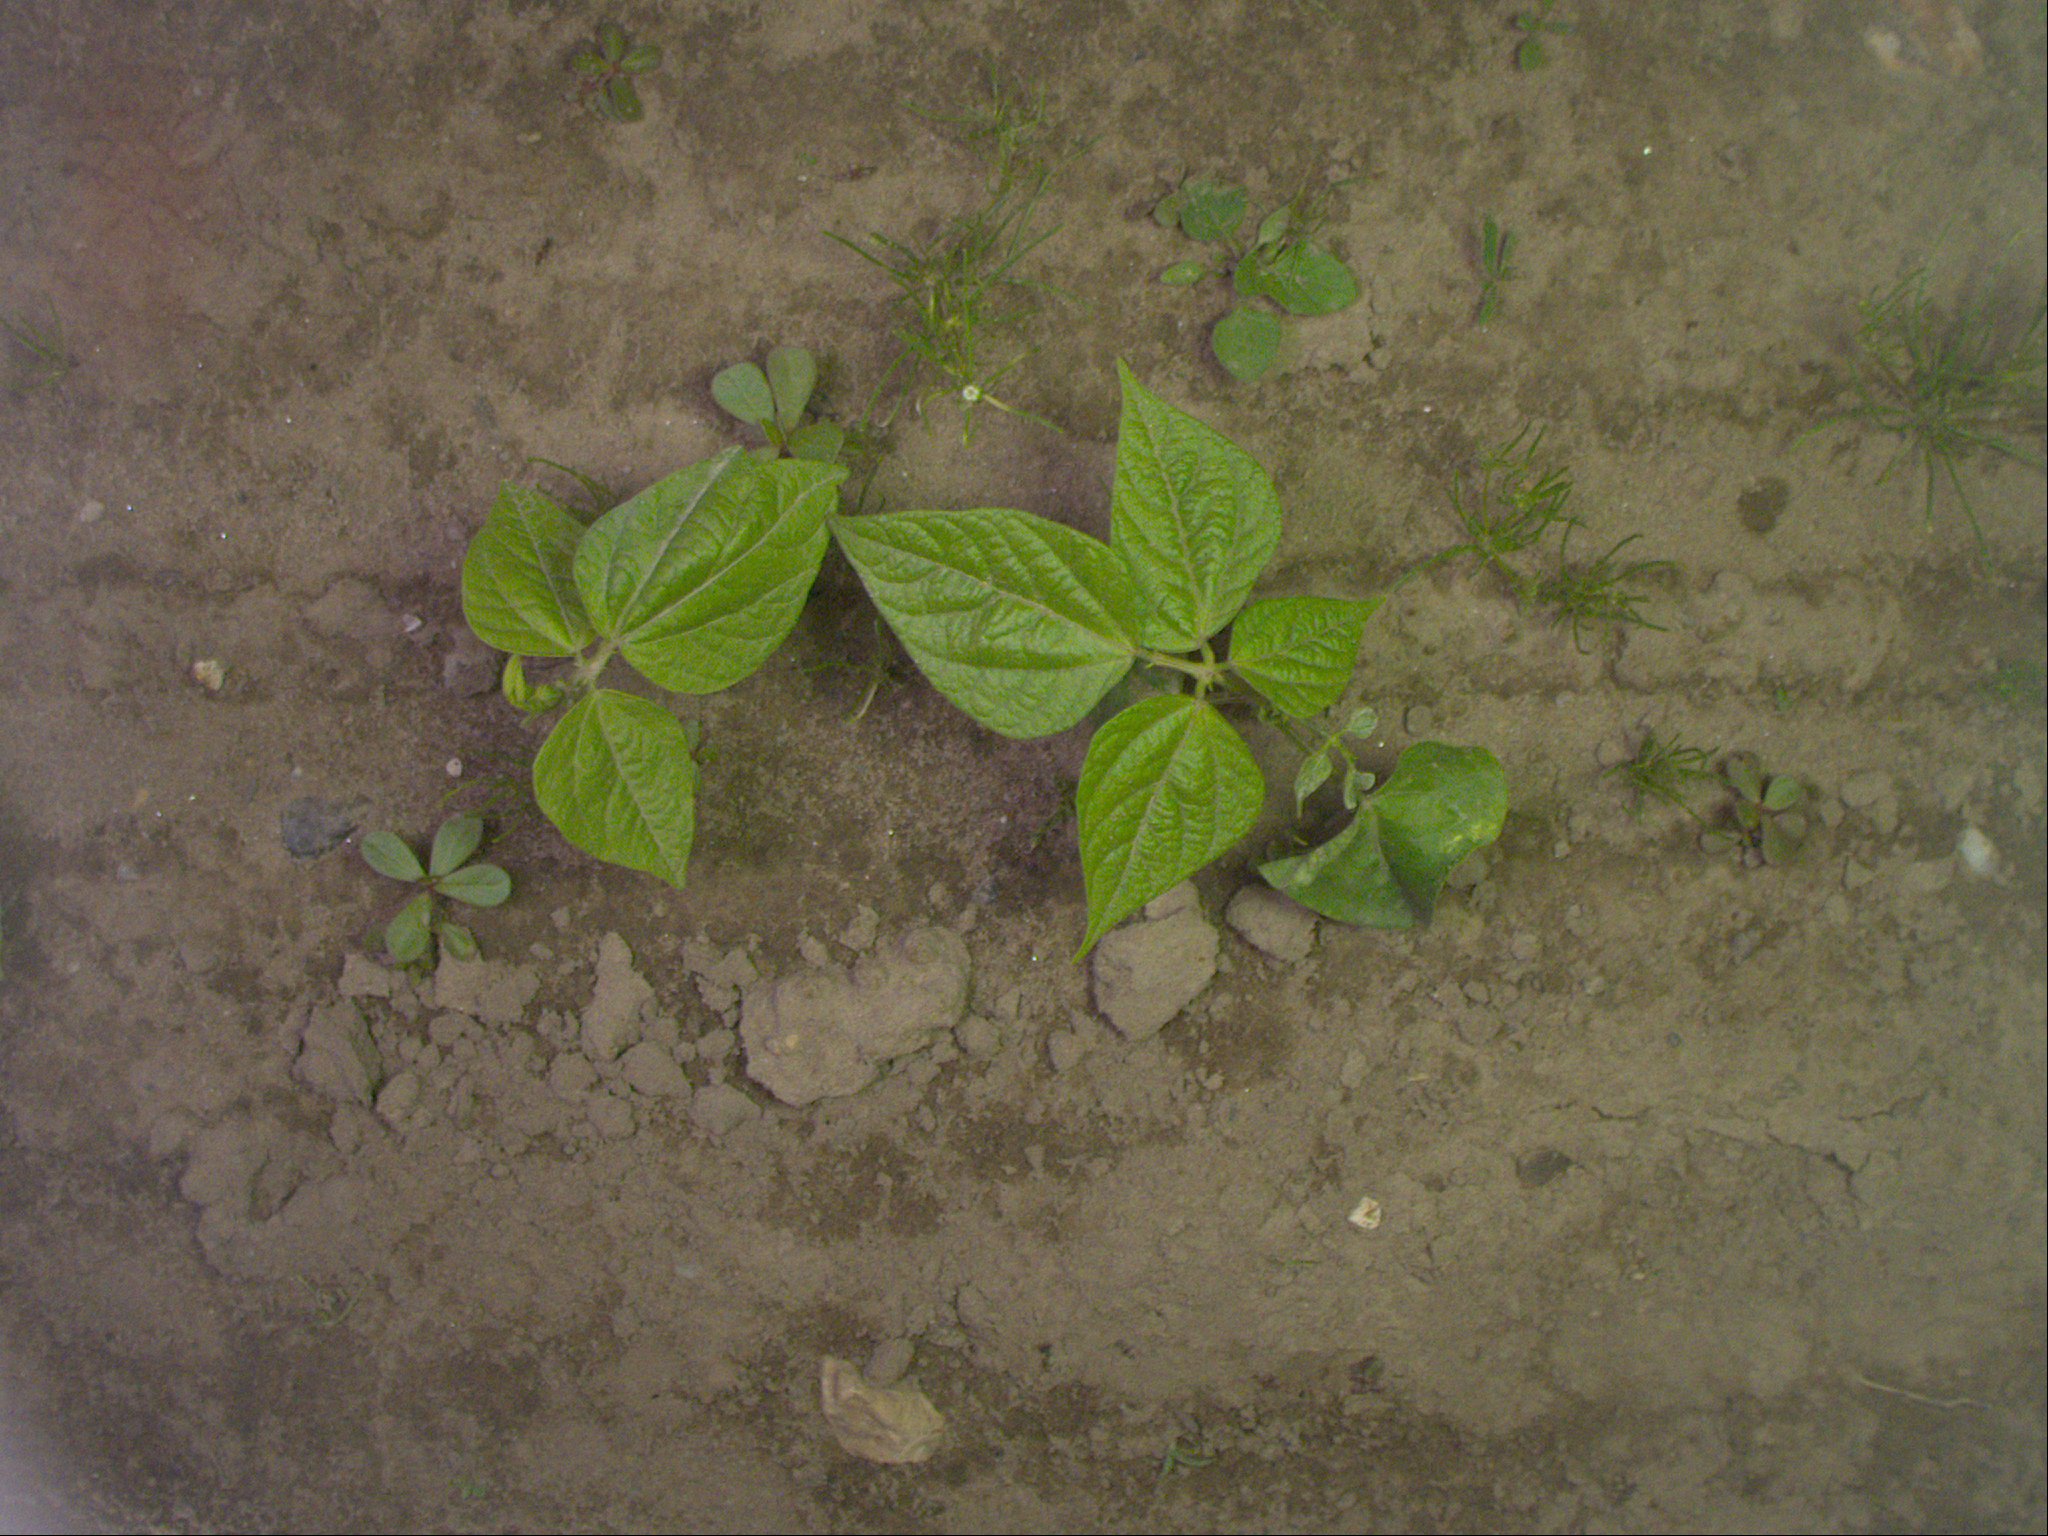
Crop: bean
Objects: bean, bean, stem_bean, stem_bean